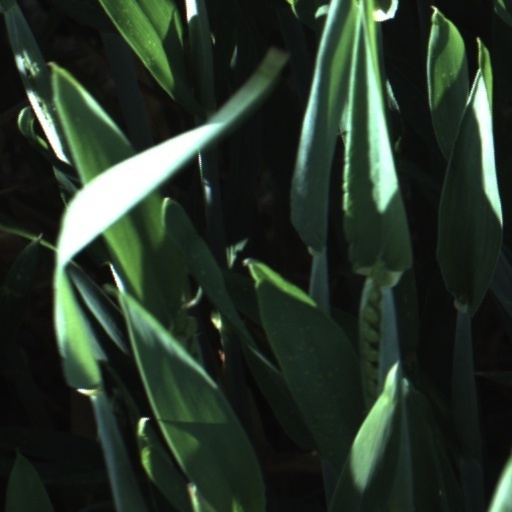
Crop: wheat